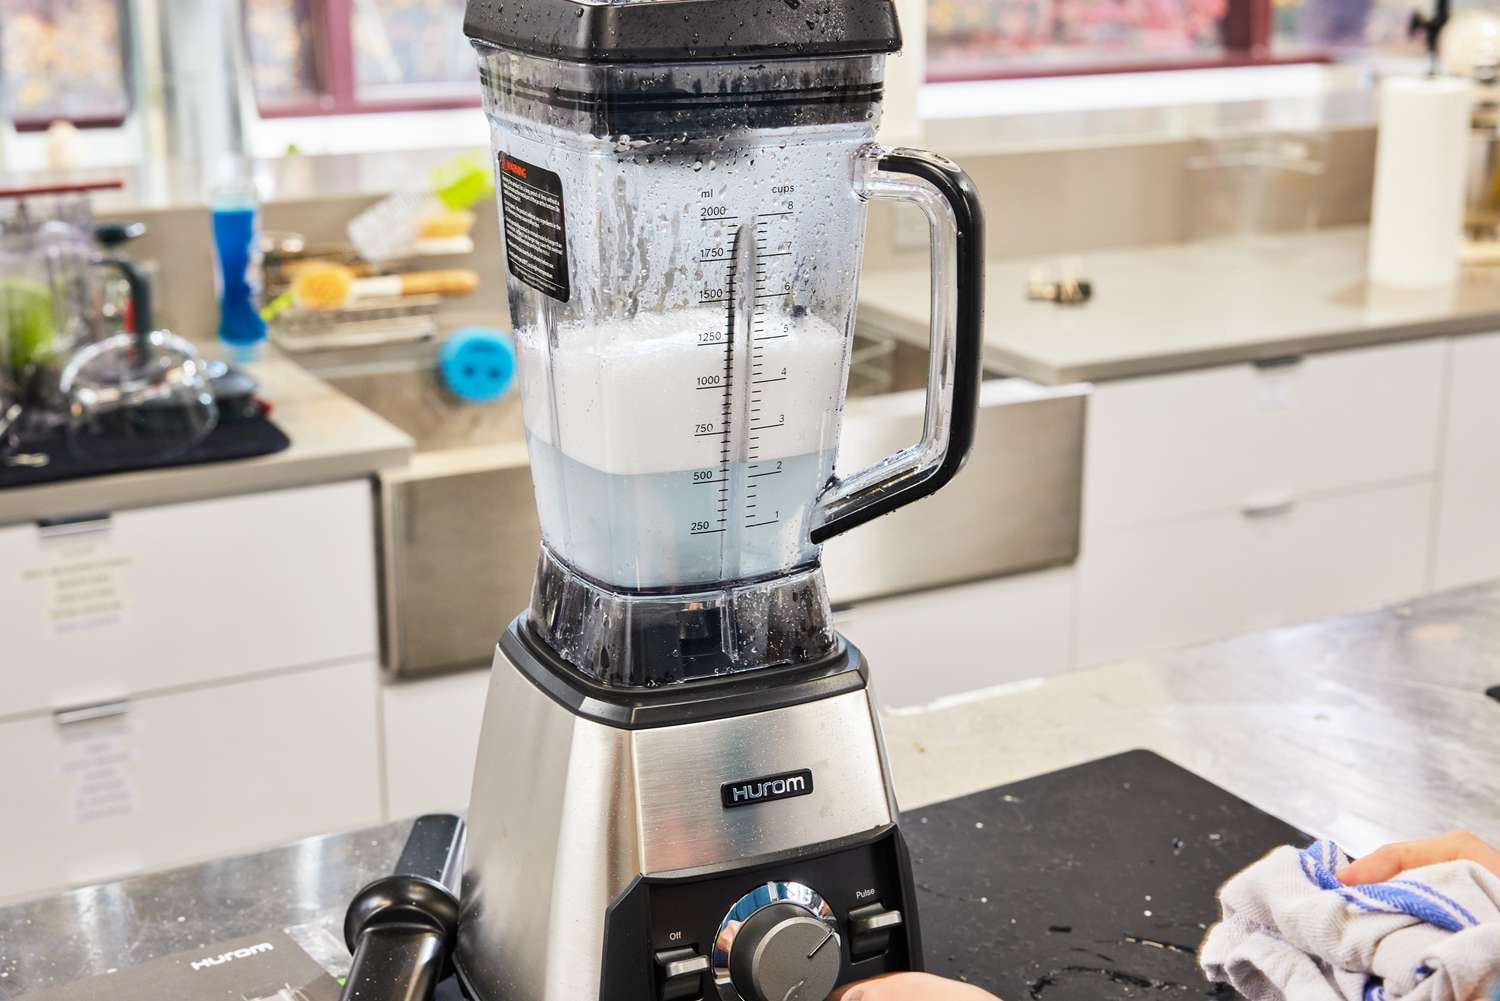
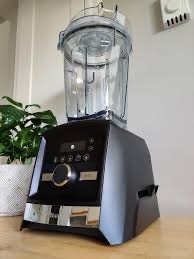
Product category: items_blender
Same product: no